2009–10 Big East Conference men's basketball season

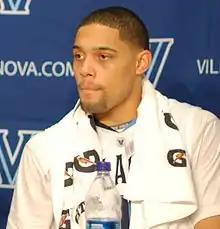
Scottie Reynolds, the unanimous First Team All-Big East selection.

Awardees are chosen by a simple ballot, in which coaches are not allowed to vote for their players or themselves (in the case of the Big East Coach of the Year). Coaches voted for Big East Player of the Year and Rookie of the Year from the first team and all-rookie lists, respectively.